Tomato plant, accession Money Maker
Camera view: vertical (180 deg); turntable rotation: 0 degrees
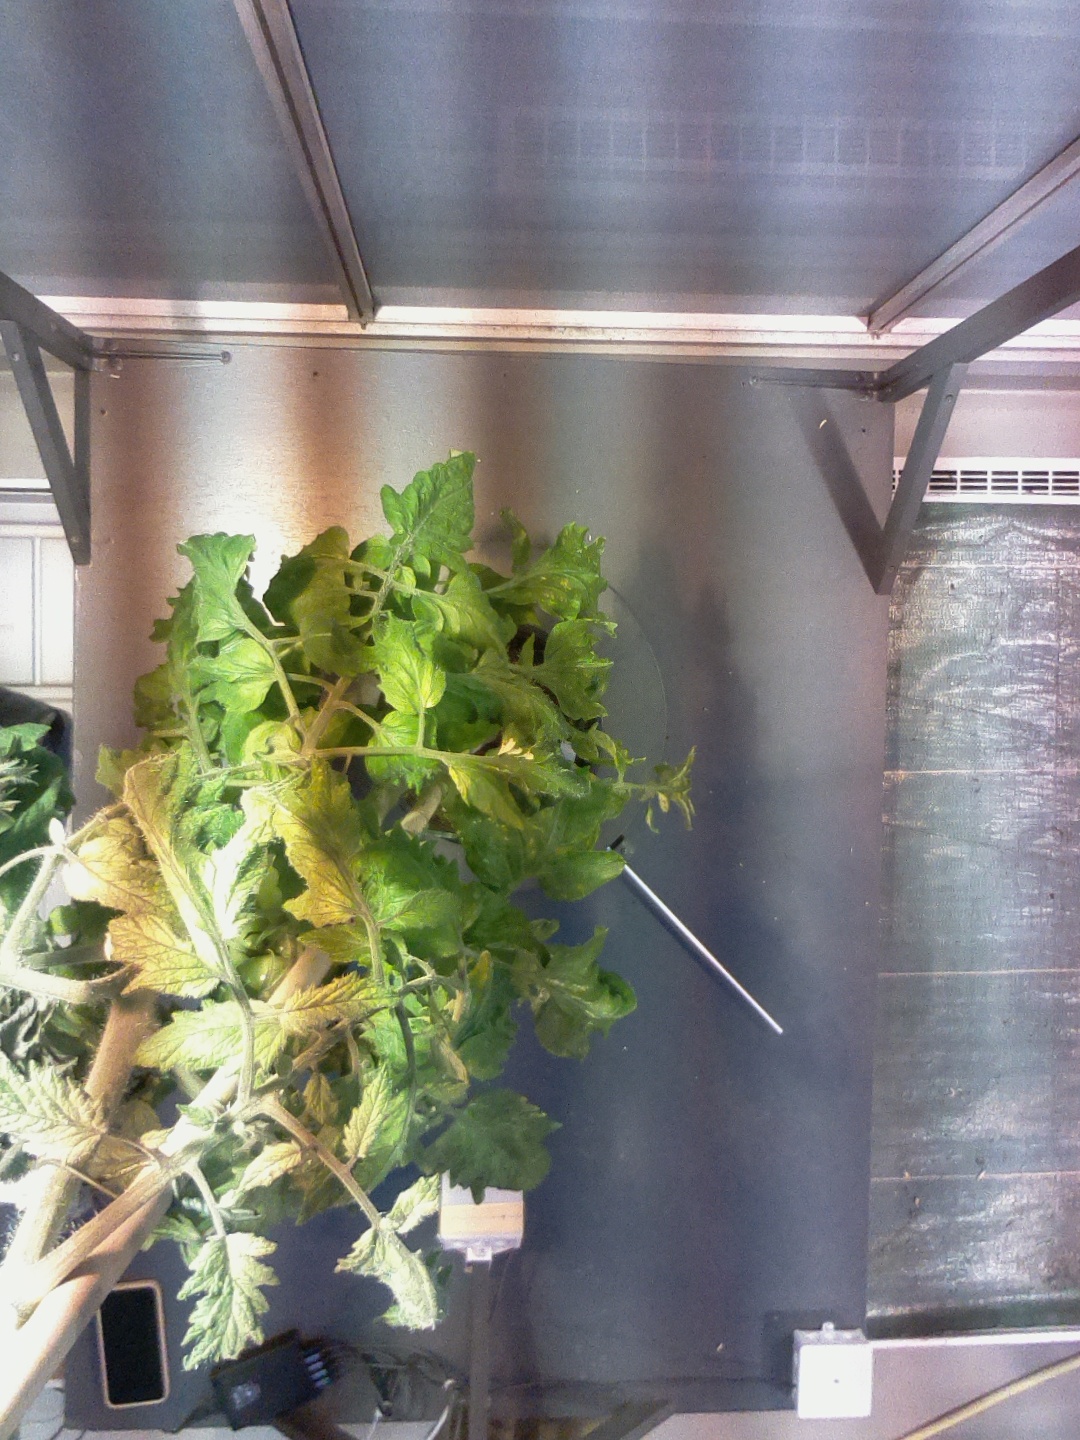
BBCH growth stage 76: 60%-70% of final fruit size